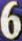
Number: 6